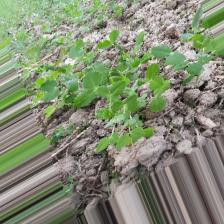
Label: Normal